Indian Stamp Act, 1899

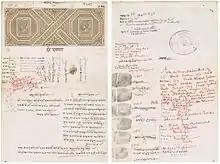
An India Rs. 2 stamped paper charged under the act in 1952

The act was amended by "Enforcement of Security Interest and Recovery of Debts Laws and Miscellaneous Provisions (Amendment) Bill, 2016", passed by Lok Sabha on 2 August 2016.